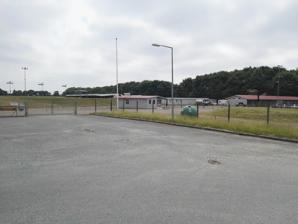
Building: Vojens Speedway Center
Country: Denmark
Year built: 1975
Motorcycle speedway track in Vojens, Denmark Vojens Speedway Center The main track is on the left and the smaller track is on the right Location Tinglykke 9, 6500 Vojens , Denmark Coordinates 55°14′10″N 9°16′58″E / 55.23611°N 9.28278°E / 55.23611; 9.28278 Capacity 15,000 Operator Vojens Speedway Klub (1976–2011) Denmark national team (1975–) Sønderjylland Elite Speedway (2020–) Opened 21 September 1975 Website vojensspeedwaycenter .dk The Vojens Speedway Center is a Motorcycle speedway track located in Vojens , Denmark. The track has been part-owned since its opening by Denmark's first three time Speedway World Champion Ole Olsen . Track The Speedway Center is a 300 metres (330 yards) long track which opened in September 1975 and has a spectator capacity of approximately 15,000. Since its opening it has hosted numerous Danish national and international meetings including hosting the Danish Championship in 1977, 1979 and 1981. World Championship meetings The Speedway Center hosted the Speedway World Final in 1988 and again in 1994, the final time the World Championship was held in the single meeting format before the advent of the Speedway Grand Prix series in 1995. It hosted the Final of the World Pairs Championship in 1979 and 1993, the World Team Cup in 1983, 1986 (round 2 of 3), 1991 and 1998, as well as the World Cup in 2003, 2008 and 2010. The Center also hosted the Speedway Grand Prix of Denmark from 1995 until 2002 and has hosted the Speedway Grand Prix of Nordic (with the exception of 2013 ) since 2009. A Danish rider or the Danish team has won at least one of each of the types of World Finals held in Vojens as well as at least one Danish and Nordic Grand Prix. The Speedway Center has also twice hosted the Under-21 World Championship Final, including the inaugural Final in 1977 when it was known as the European Under-21 Championship. On that occasion the meeting had to be called to a halt after only 12 heats had been run due to heavy rain. Denmark's Alf Busk , who to that point was undefeated on 9 points was declared the winner. The rain was a future pointer to racing at Vojens with many meetings having to be postponed due to the weather. British television commentator Dave Lanning reported that there was a near riot when the 1979 World Pairs Final was postponed for a day due to rain, and two years later there were chaotic scenes at the 1981 Intercontinental Final when the riders refused to come out for their second round of heats in protest over the conditions. The 16 riders voted 14-2 not to ride with only Ole Olsen and fellow Dane Hans Nielsen wanting to continue. It was only after the riders were threatened with disqualification did they agree to finish the meeting. The Final was the last qualifying round for the 1981 World Championship Final to be held at the Wembley Stadium in England six weeks later. Speedway World Finals Since its opening, the Vojens Speedway Center has hosted 13 FIM World Finals in each of the major competitions. It also hosted numerous World Championship qualifying rounds including the Nordic and Intercontinental Finals (Individual World Championship) and the Race-Off for the Speedway World Cup (the Race-Off is generally held at the same venue of the WC Final). Fittingly, the first World Championship Final held at the track, the 1979 World Pairs Final, was won by Danes Hans Nielsen and the track's owner Ole Olsen. The 1994 Individual World Final, the last time the championship was run as a single meeting, saw a three-way runoff for the championship with Sweden 's Tony Rickardsson defeating local favourite Hans Nielsen and the surprise of the meeting, Australia 's Craig Boyce . This was the first of Rickardsson's record-equalling 6 World Championships, a record he jointly holds with New Zealand 's Ivan Mauger . The Vojens Speedway Center was announced as the host track for the Race-Off and Final of the 2015 Speedway World Cup . The Danish team, which received automatic qualification into the Final as the host nation, were unsuccessful in defending the title they had won the 2014 title in Poland with Sweden emerging victorious by 2 points over the Danes with Poland and Australia finishing in 3rd and 4th. Individual World Championship 1988 - Erik Gundersen - 14+3pts 1994 - Tony Rickardsson - 12+3pts World Pairs Championship 1979 - Denmark ( Ole Olsen / Hans Nielsen ) - 25pts 1993 - Sweden ( Tony Rickardsson / Per Jonsson / Henrik Gustafsson ) - 26pts World Team Cup 1983 - Denmark ( Erik Gundersen / Hans Nielsen / Ole Olsen / Peter Ravn / Finn Thomsen ) - 32pts 1986 * - Denmark ( Hans Nielsen / Erik Gundersen / Tommy Knudsen / Jan O. Pedersen / John Jørgensen ) - 130pts 1991 - Denmark ( Jan O. Pedersen / Hans Nielsen / Tommy Knudsen / Gert Handberg / Brian Karger ) - 51pts 1998 - United States ( Billy Hamill / Greg Hancock / Sam Ermolenko ) - 28pts * Vojens hosted Round 2 of the 3 round 1986 World Team Cup Final World Cup 2003 - Sweden ( Andreas Jonsson / Mikael Max / Peter Ljung / Peter Karlsson / David Ruud ) - 62pts 2008 - Denmark ( Nicki Pedersen / Bjarne Pedersen / Kenneth Bjerre / Niels Kristian Iversen / Hans N. Andersen ) - 49pts 2010 - Poland ( Rune Holta / Jarosław Hampel / Tomasz Gollob / Adrian Miedziński / Janusz Kołodziej ) - 44pts 2015 - Sweden ( Antonio Lindbäck / Andreas Jonsson / Linus Sundström / Fredrik Lindgren ) - 34pts Speedway of Nations 2022 - Australia ( Jack Holder / Max Fricke ) Individual Under-21 World Championship 1977 - Alf Busk - 9pts 1999 - Lee Richardson - 13pts Speedway Grand Prix Vojens has hosted 13 SGP events since 1995. 1995 Speedway Grand Prix of Denmark - - Hans Nielsen 1996 Speedway Grand Prix of Denmark - - Billy Hamill 1997 Speedway Grand Prix of Denmark - - Mark Loram 1998 Speedway Grand Prix of Denmark - - Hans Nielsen 1999 Speedway Grand Prix of Denmark - - Tony Rickardsson 2000 Speedway Grand Prix of Denmark - - Greg Hancock 2001 Speedway Grand Prix of Denmark - - Tony Rickardsson 2002 Speedway Grand Prix of Denmark - - Tony Rickardsson 2009 Speedway Grand Prix of Nordic - - Andreas Jonsson 2010 Speedway Grand Prix of Nordic - - Tomasz Gollob 2011 Speedway Grand Prix of Nordic - - Greg Hancock 2012 Speedway Grand Prix of Nordic - - Michael Jepsen Jensen 2014 Speedway Grand Prix of Nordic - - Andreas Jonsson 2019 Speedway Grand Prix of Denmark - - Bartosz Zmarzlik References